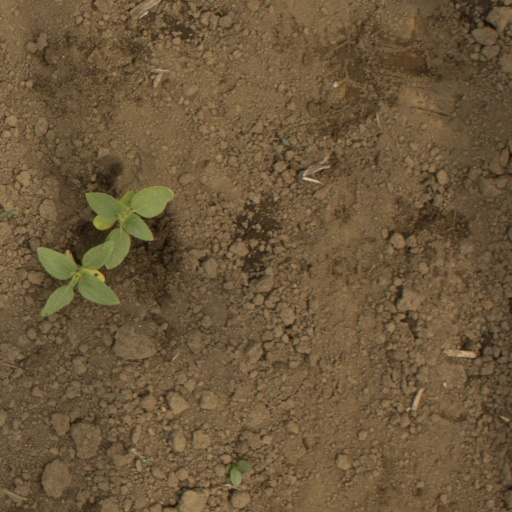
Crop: Jerusalem artichoke